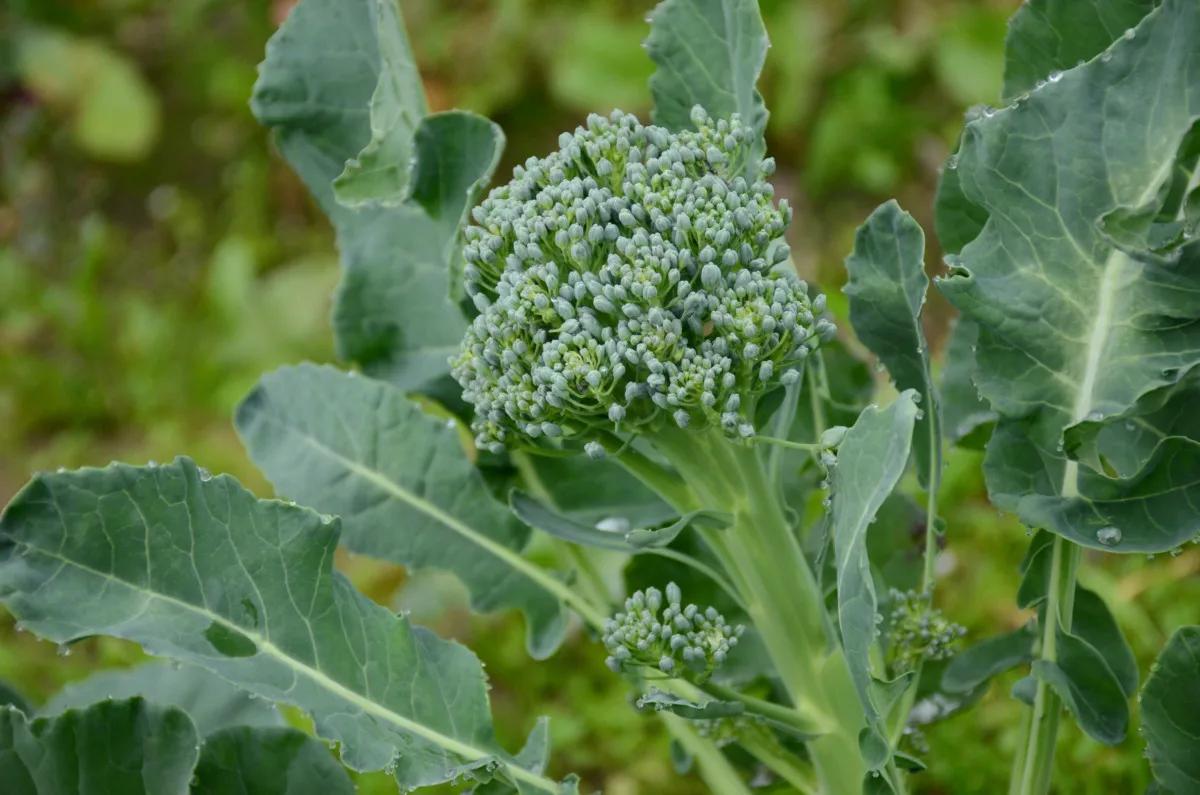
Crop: unknown
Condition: broccoli